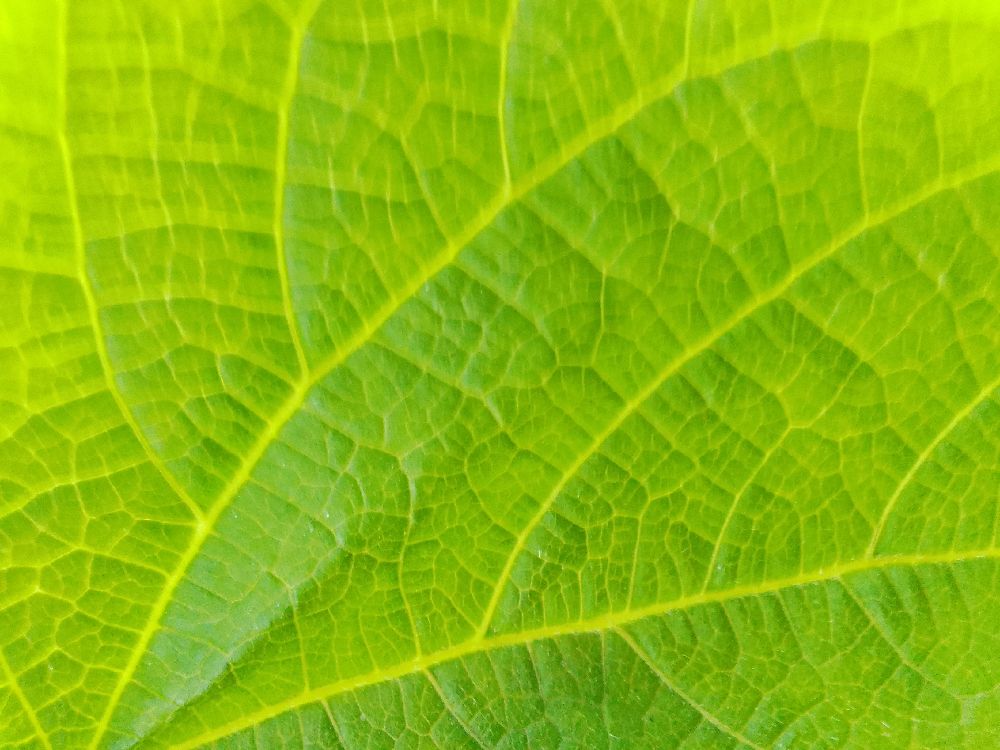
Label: healthy